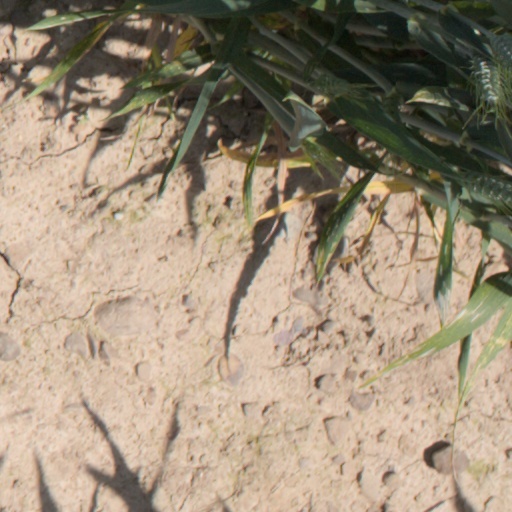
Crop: wheat